Lorenzo Gilyard

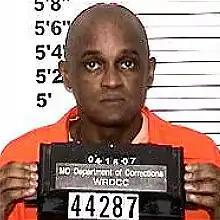
Gilyard in 2007

Lorenzo Jerome Gilyard Jr. (born May 24, 1950), known as The Kansas City Strangler, is an American serial killer. A former trash-company supervisor, Gilyard is believed to have raped and murdered at least 13 women and girls from 1977 to 1993. He was convicted of six counts of first-degree murder on March 16, 2007.